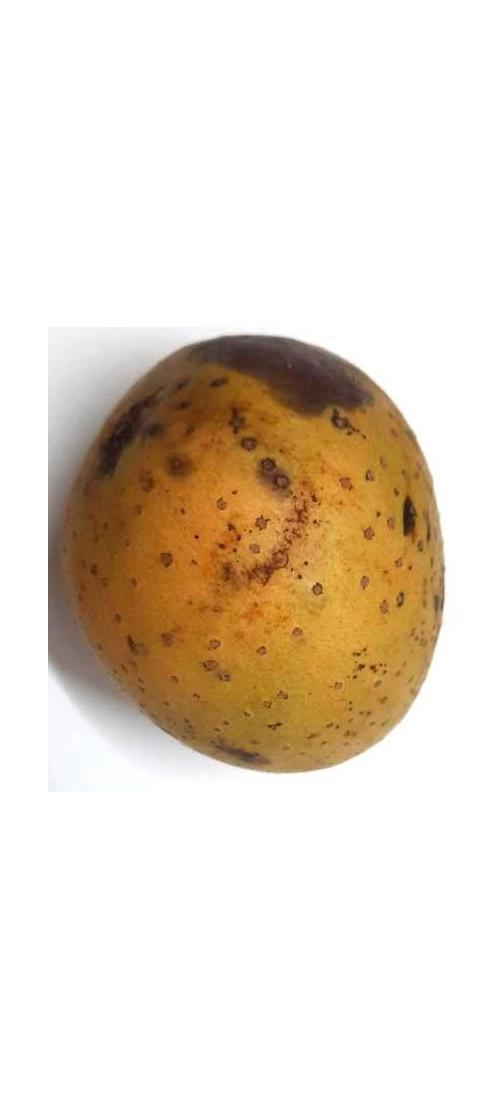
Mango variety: Gourmoti